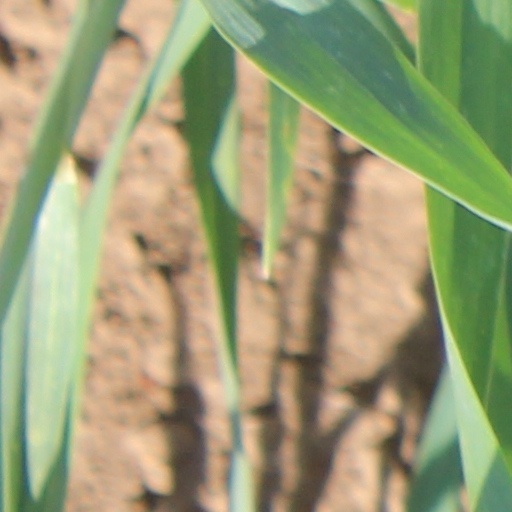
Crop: wheat